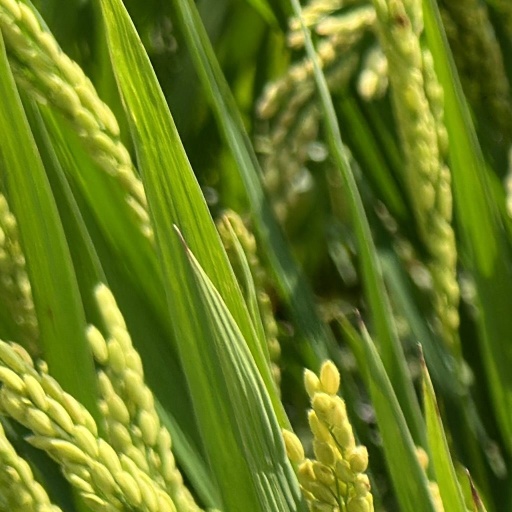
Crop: rice